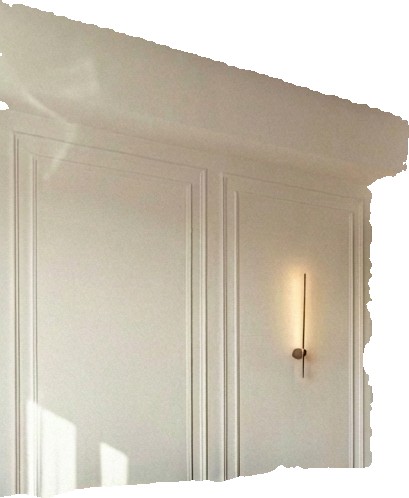
Surface category: wall